Thede Palm

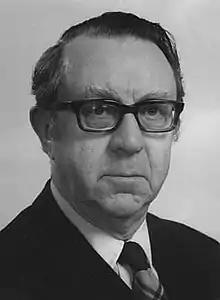

Carl Theodor (Thede) Palm (27 September 1907 – 18 February 1995) was a Swedish historian of religion, director of research and head of military intelligence.